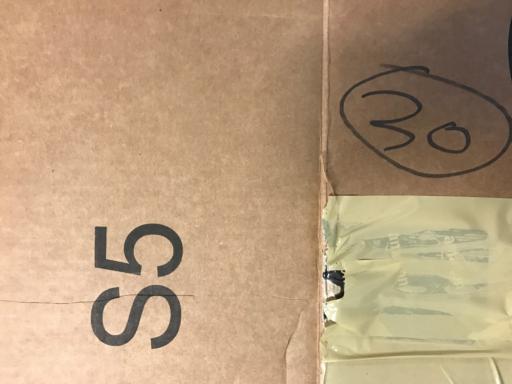
Label: cardboard